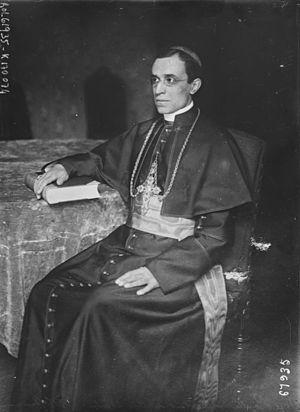
Monseigneur Pacelli, représentant du pape à Berlin.